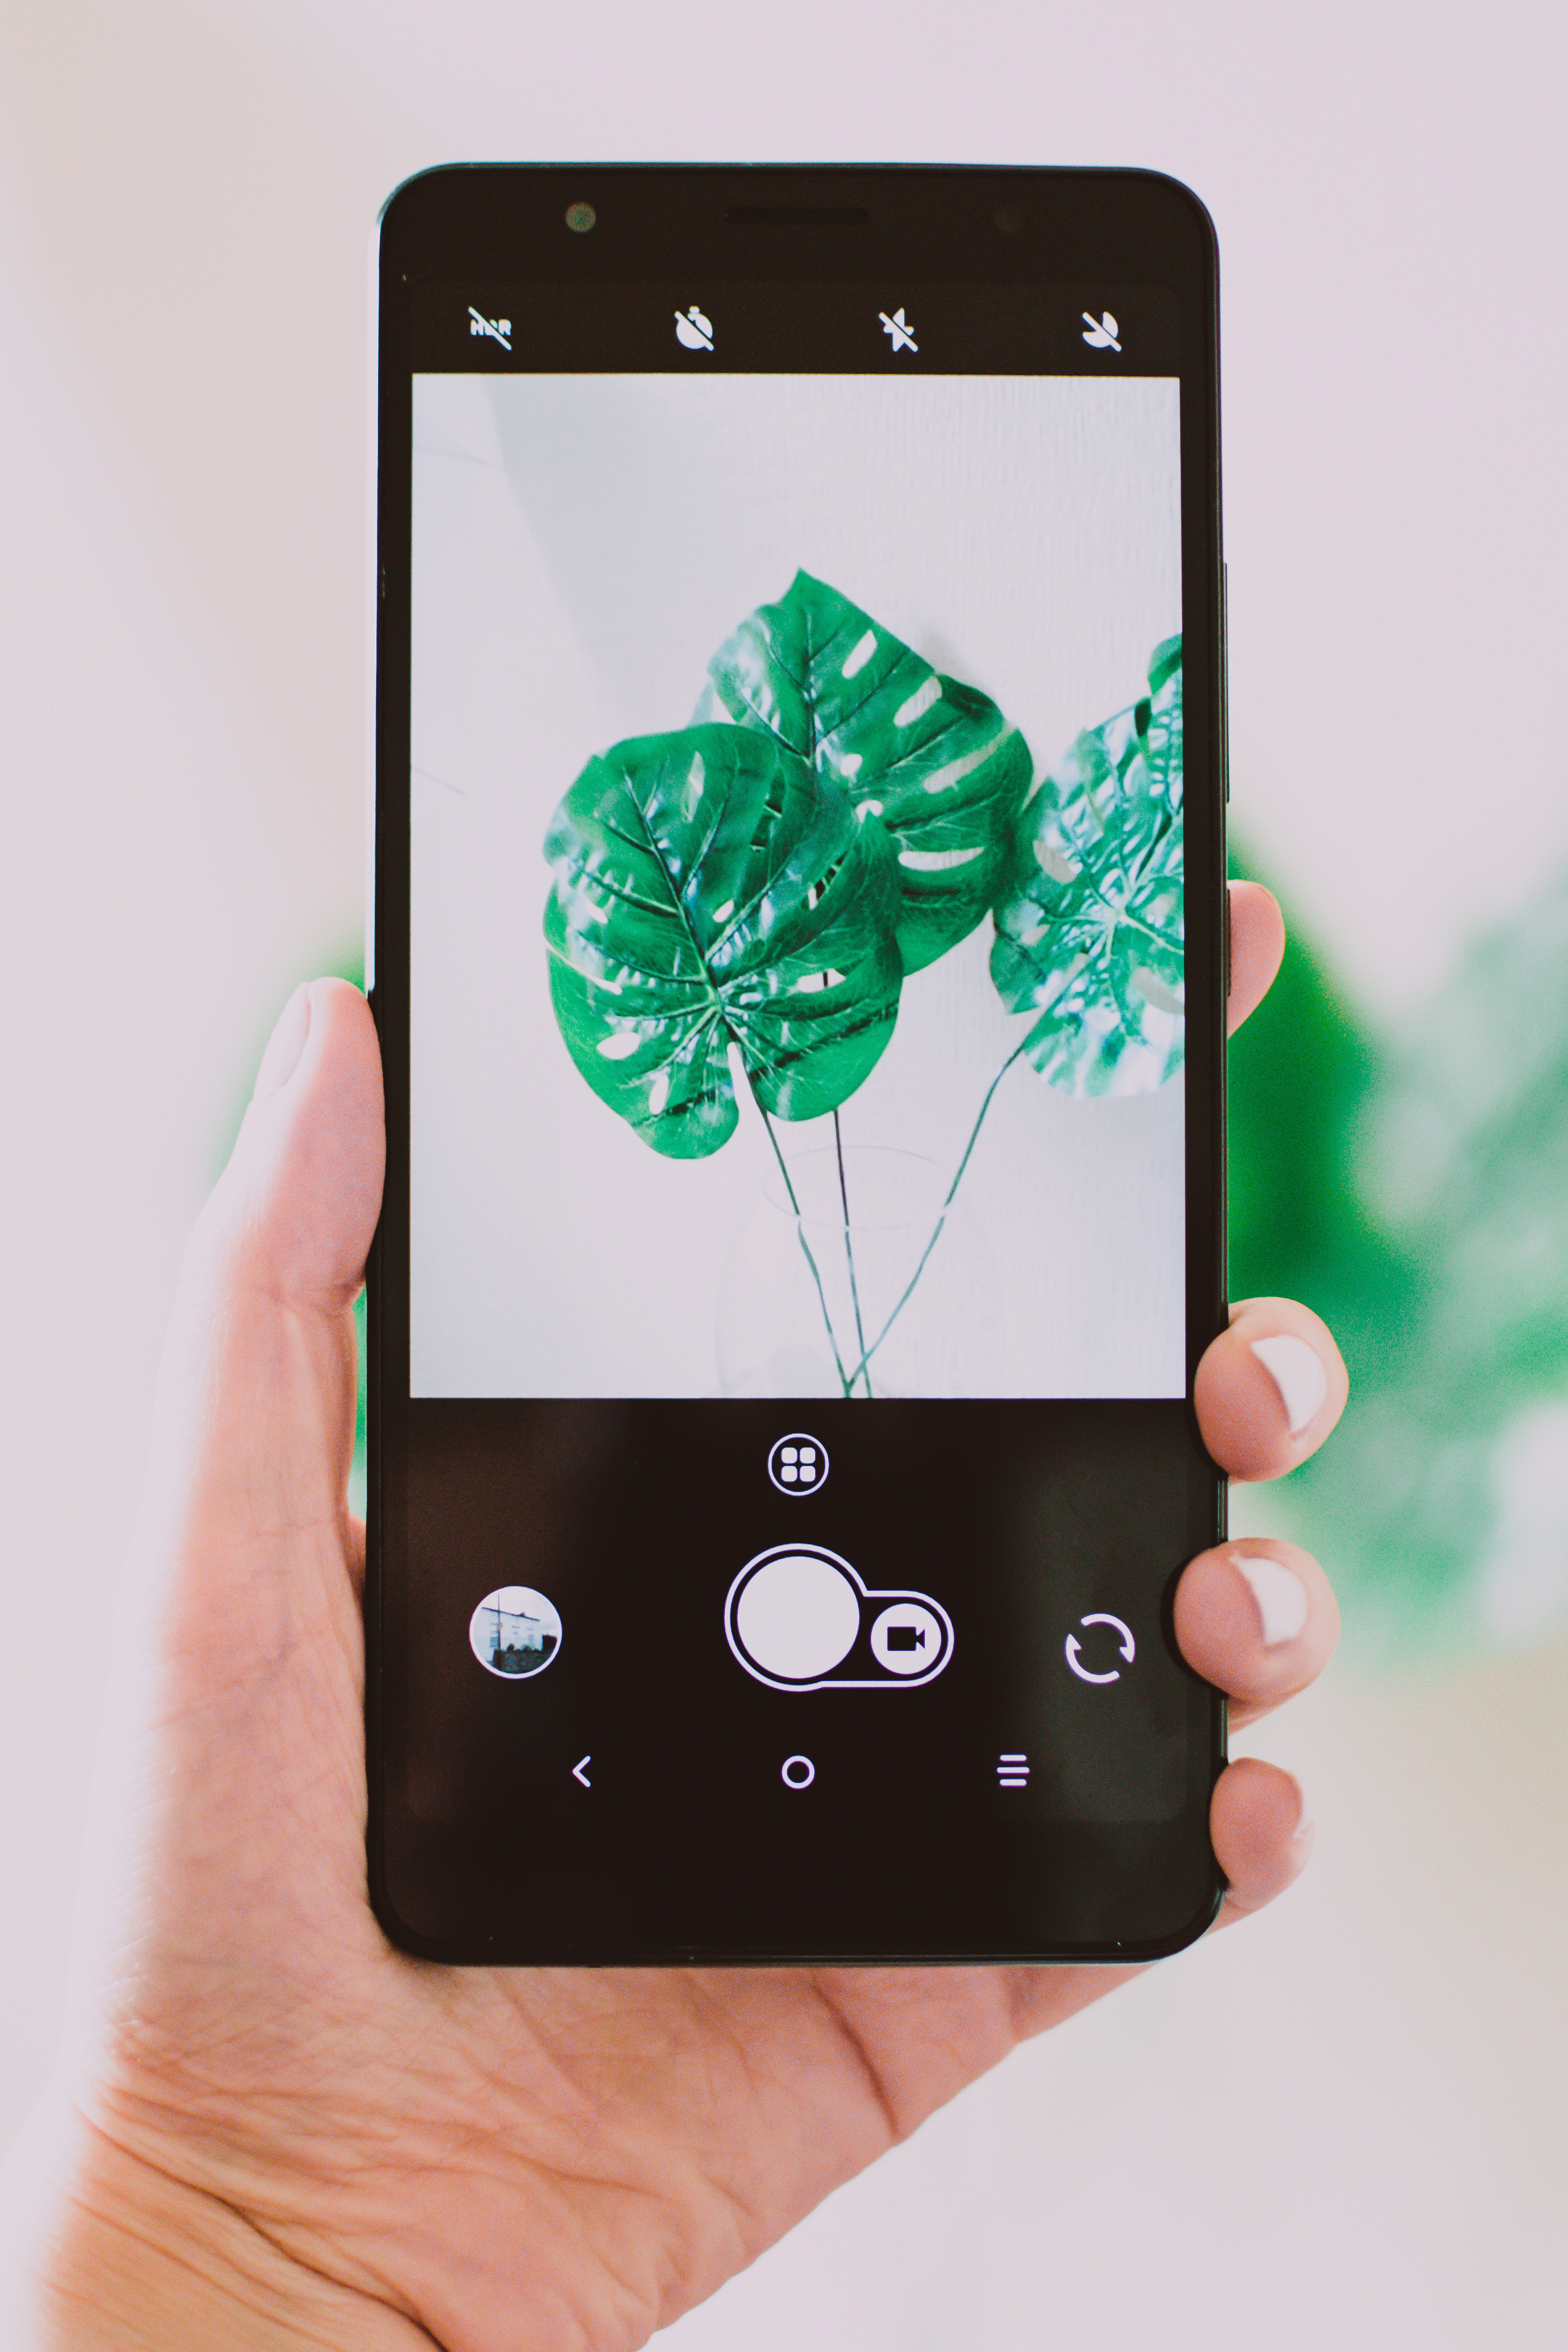
gadget, green, communication device, portable communications device, leaf, mobile phone, electronic device, technology, smartphone, hand, design, electronics, iphone, ipad, mobile device, finger, plant, illustration, gesture